Censorship in the United States

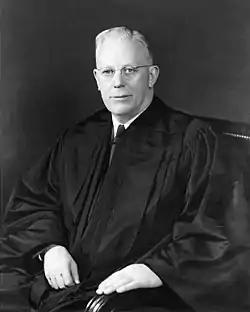
Earl Warren, Chief Justice of the United States Supreme Court from October 5, 1953 – June 23, 1969

Some pro-Israeli activists have construed the law as forbidding speech and expression that supports any boycott of Israel (as opposed to actions taken to comply with the requests of foreign entities to boycott Israel) whether foreign in origin or domestic, and asked the US Anti-Boycott Office to prosecute divestment campaigners against Israel.